Hattians

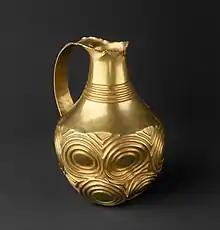
Hattian metalwork: golden ewer decorated with concentric circles

Complex questions related to etymology of native names for Hattians, their land, language and capital city (Hatti, Hattili, Hattush) are debated among scholars. Later conquerors (Hittites) did not change the name of the city (Hattush). They also adopted the regional name (Land of Hatti), and even expanded its use, transforming it into the most common designation for their entire country, that grew to be much larger than the land of ancient Hattians.